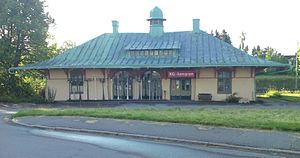
Malmslätt
Malmslätts station er i dag forfalden, da ingen tog længere standser i byen.
Malmslätt er en by i Linköpings kommune i Östergötlands län i Östergötland, Sverige. I 2010 havde byen 5.214 indbyggere. Malmslätt ligger cirka seks kilometer vest for Linköping.